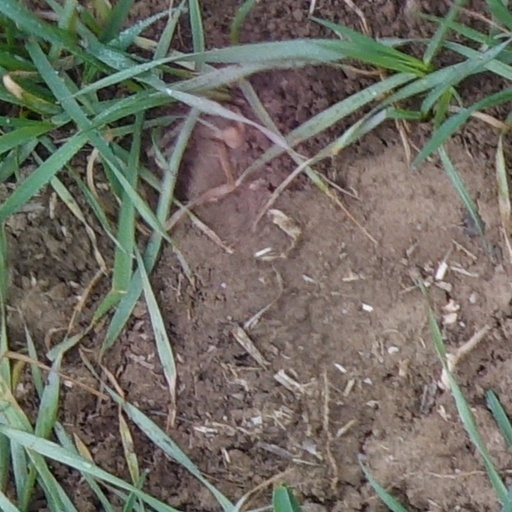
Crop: wheat